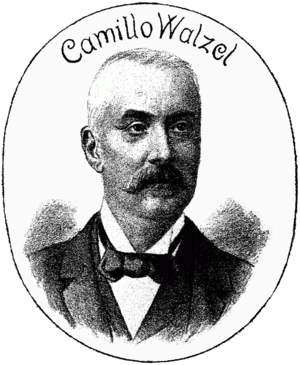
Camillo Walzel est un librettiste allemand d'opérettes viennoises, le plus souvent avec Richard Genée, aussi sous le pseudonyme de F. Zell.